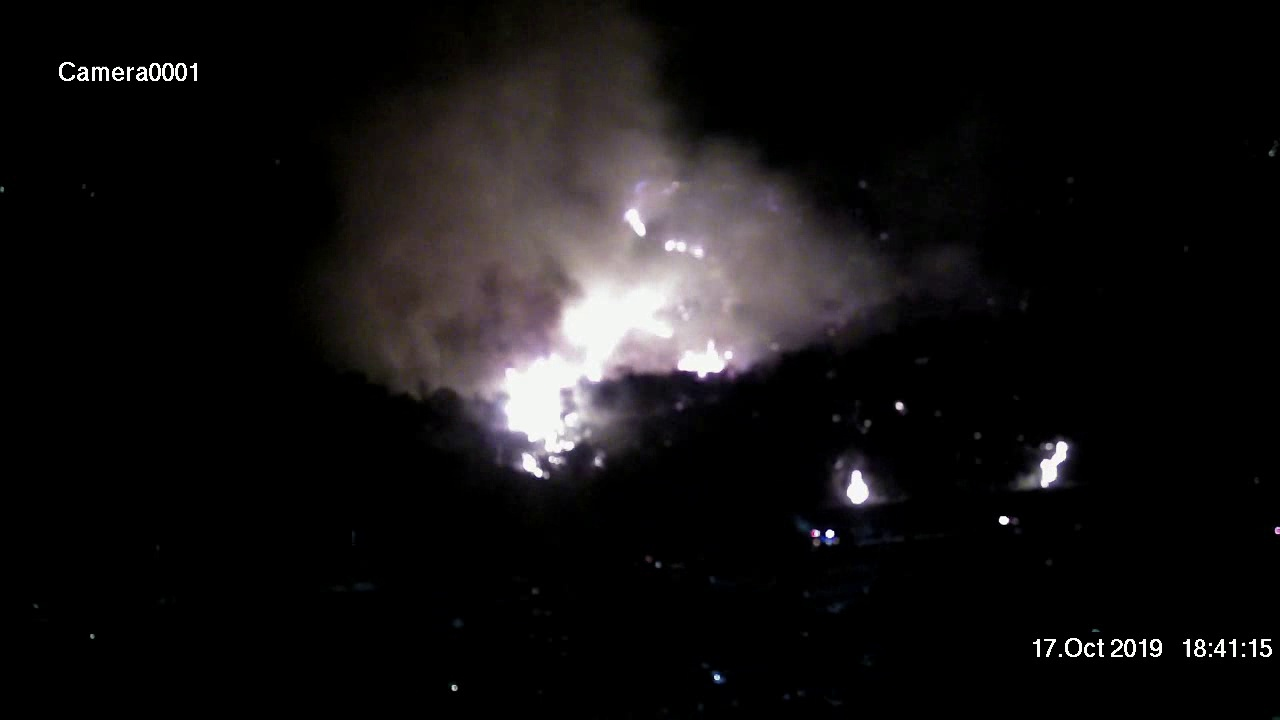
Fire: yes
Smoke: yes